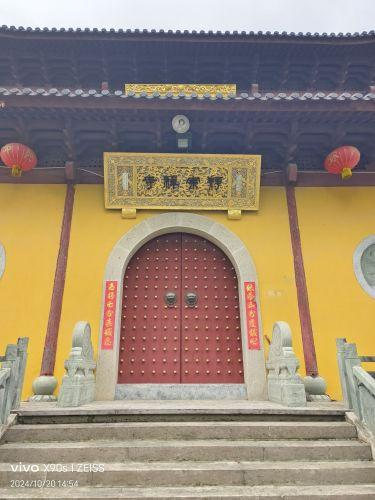
地标名称：静宗禅寺
所在城市：宁波市·鄞州区